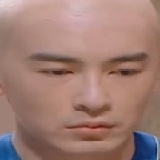
diễn viên Trịnh Nguyên Sướng